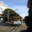
Label: streetcar